You (vessel)

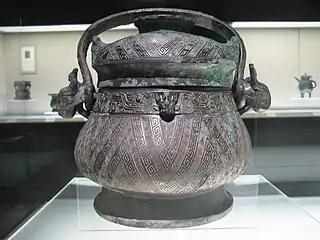
"You" with zigzag thunder pattern, Early Zhou, Shanghai Museum

A you is a lidded vessel that was used for liquid offerings by the Chinese of the Shang and Zhou dynasties. It sometimes lacks taotie in favor of smoother surfaces. Sometimes these vessels are zoomorphic, especially in the form of two owls back to back. Usually the handle of the "you" is in the form of a loop that attaches on either side of the lid, but it is occasionally a knob in the center of the lid. They can be quadruped or have a single base.